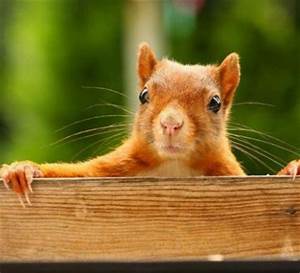
Label: squirrel